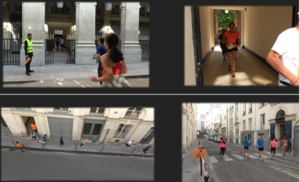
Des Jardin du Palais Royal au Passage Potier évènement Run City 2018
Le passage Potier est une voie du 1ᵉʳ arrondissement de Paris, entre la rue de Montpensier à l'est et la rue de Richelieu à l'ouest. C'est un passage privé, ouvert au public, fermé tous les soirs à 19 heures et rouvert le matin à 7 heures 30. Fermé le dimanche et jours de fêtes.